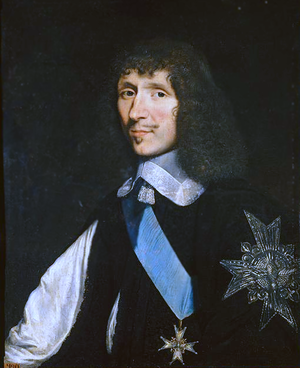
Léon Bouthillier, comte de Chavigny, et de Buzançais, est un diplomate français.
Le château de Plaisance, aujourd'hui détruit, était situé à Nogent-sur-Marne, dans l'actuel département du Val-de-Marne.